Scolymus grandiflorus

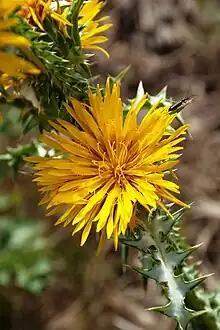
detail of a flowerhead

The flowerheads are seated at the end of the stem or in the limbs of the higher leaves, and are arranged in a spike, which are subtended by two or three leaflike bracts. Each flowerhead is circled by an involucre that consists of many spine-tipped bracts of usually between 9 and 15 mm long, in several rows, the outer papery and shorter than the inner ones, which are leaflike in consistency and have a white papery margin. These surround the common floral base (or receptacle), which is mostly 13–18 mm in diameter conical in shape and is set with ovate papery bracts called chaff or paleae. Inplanted are dorsally compressed cypselas, each enclosed by a palea, the outer rows higher than the inner ones. There are three to seven pappus bristles on top of the cypselas in the centre, three to five with bordering the involucre. The yellow to yolk-yellow, strap-like corolla is usually 25–37 mm long, ends in five teeth, and does not carry black hair. Flowers are present from May to July.